Interstate 496

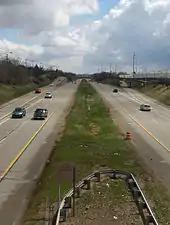
Photograph of

Continuing eastward, I-496 passes north of the assembly plant complex and south of the central business district. East of a partial interchange with Walnut Street, the freeway passes the Michigan Women's Hall of Fame, which is located on I-496's southern service drive. The south side of the freeway is adjacent to Cooley Gardens near the confluence of the Grand and Red Cedar rivers. I-496 crosses the Grand River downstream from the confluence and meets the interchange to Business Loop I-96 (BL I-96, Cedar and Larch streets) and Pennsylvania Avenue. St. Joseph Street ends after the connection to Pennsylvania Avenue. The main freeway crosses a rail line owned by CSX Transportation. I-496 runs parallel to the north side of the rail line while Malcolm X Street follows to the south as far as the Clemens Avenue overpass. The freeway then crosses into East Lansing near the Red Cedar Natural Area.